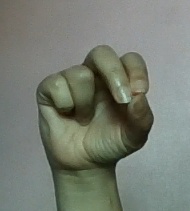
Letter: gaaf